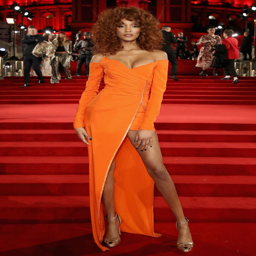
stars hit the red carpet for awards .